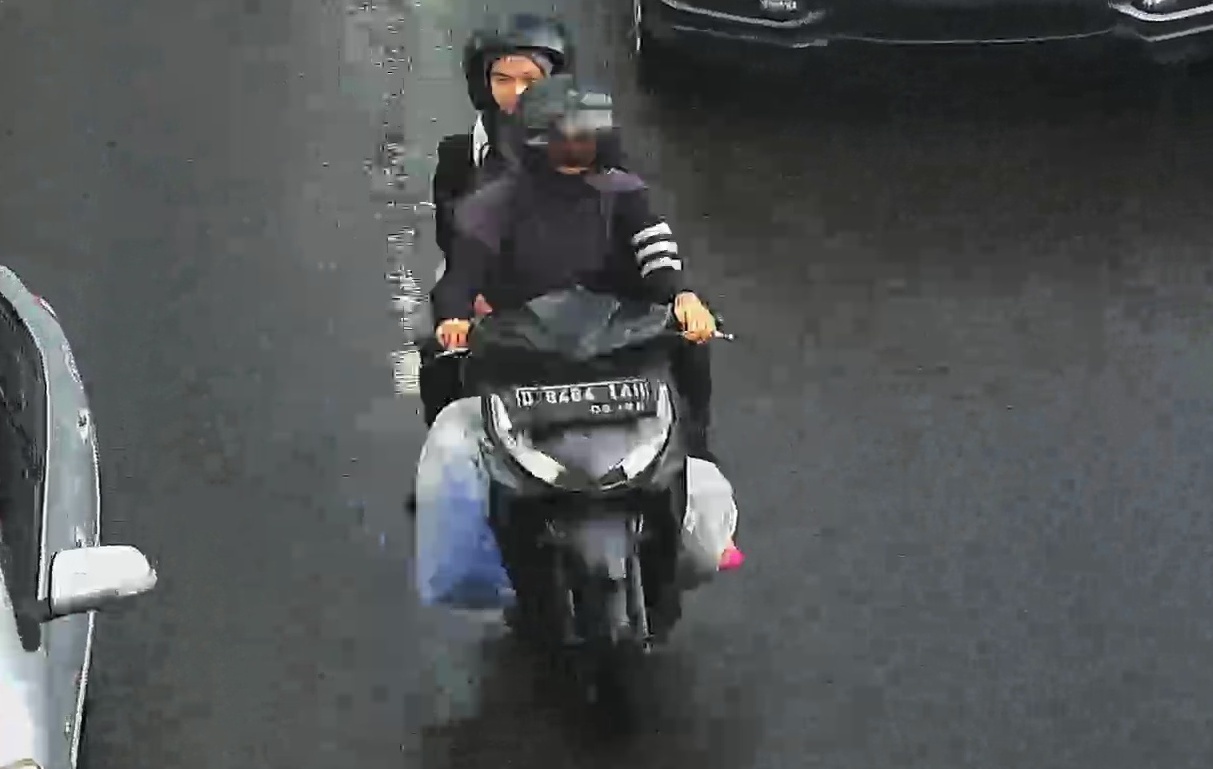
person-with-helmet: 2
person-without-helmet: 0